October Horse

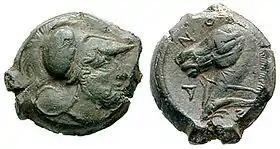
Coin with Mars and a bridled horse (Cosa, Etruria, 273-250 BC)

Verrius Flaccus notes that the horse ritual was carried out "ob frugum eventum", usually taken to mean "in thanks for the completed harvest" or "for the sake of the next harvest", since winter wheat was sown in the fall. The phrase has been connected to the divine personification Bonus Eventus, "Good Outcome," who had a temple of unknown date in the Campus Martius and whom Varro lists as one of the twelve agricultural deities. But like other ceremonies in October, the sacrifice occurred during the time of the army's return and reintegration into society, for which Verrius also accounted by explaining that a horse is suited for war, an ox for tilling. The Romans did not use horses as draft animals for farm work, nor chariots in warfare, but Polybius specifies that the victim is a war horse.